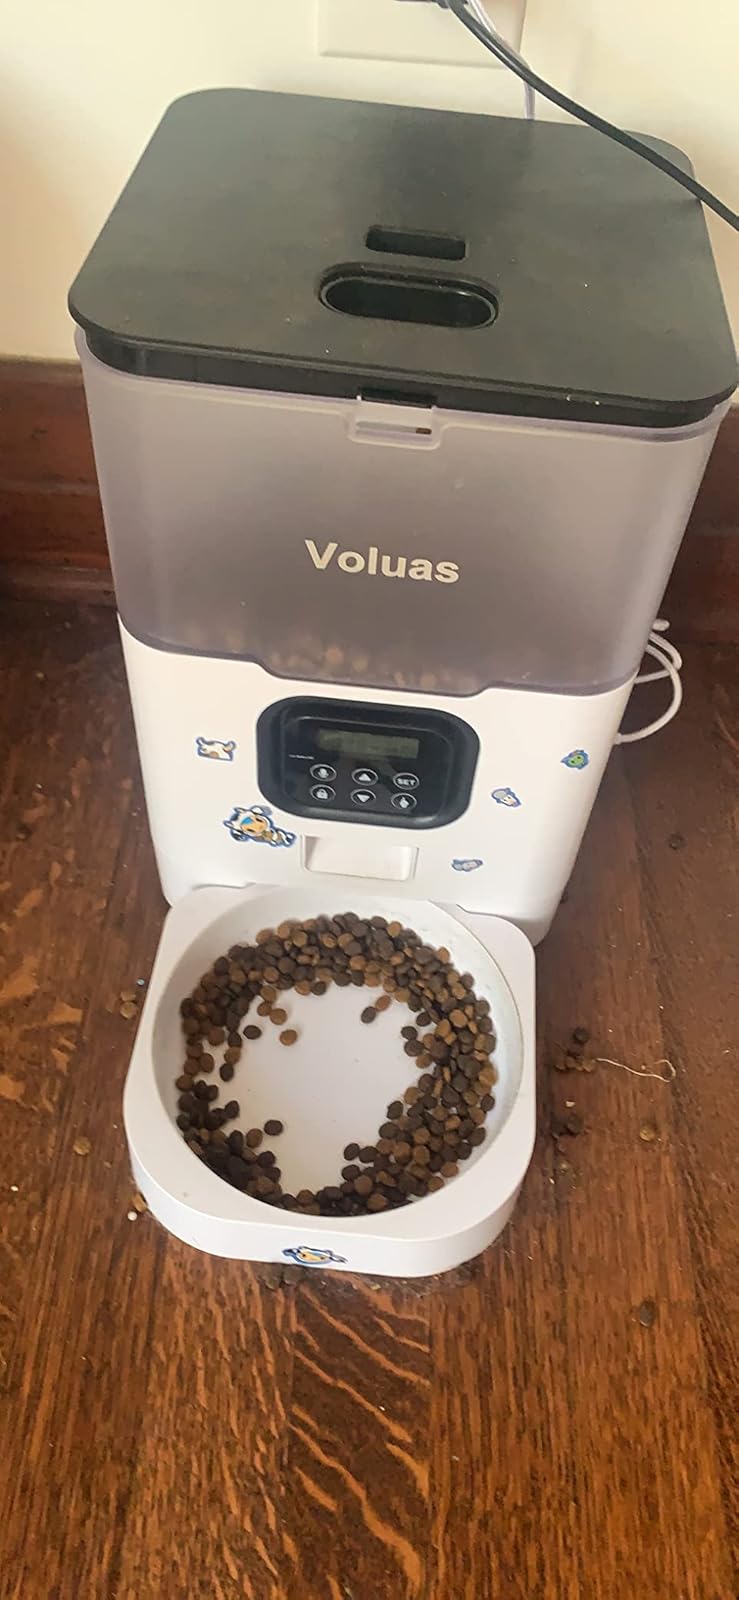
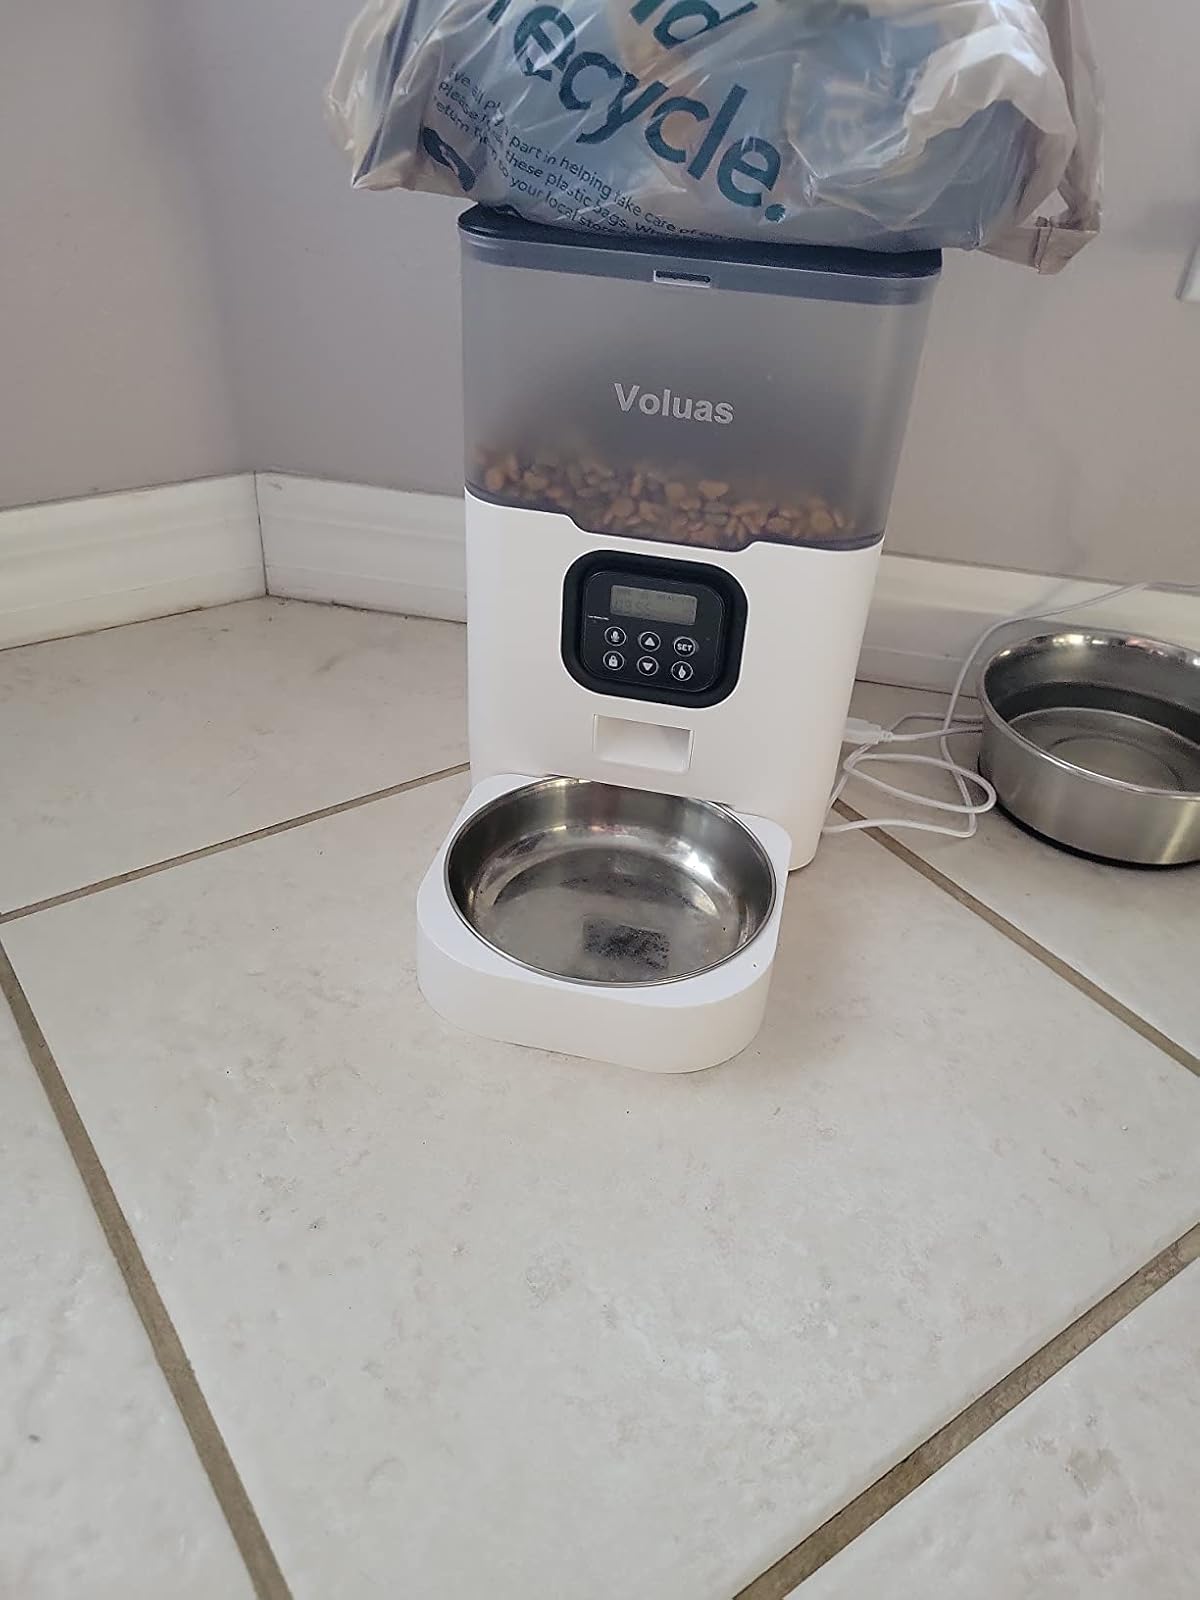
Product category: items_feeder
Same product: yes